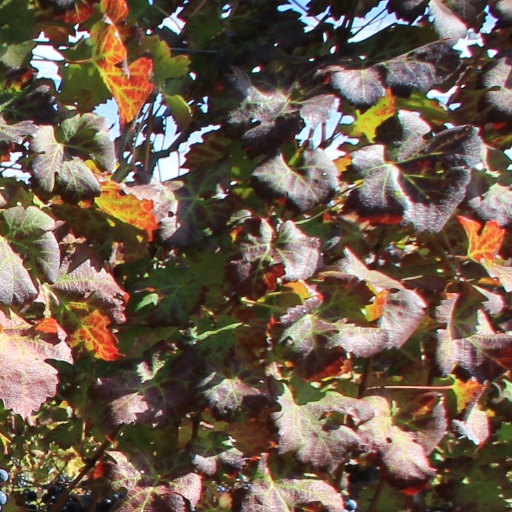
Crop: grape